Robert Cătălin Dascălu

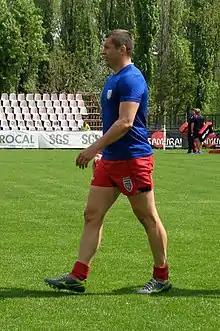
Robert Cătălin Dascălu training with Steaua in 2017

Robert Cătălin Dascălu (born 13 April 1984 in Gura Humorului, Romania) is a Romanian rugby union player. He plays as a centre for amateur club CS Știința Petroșani.